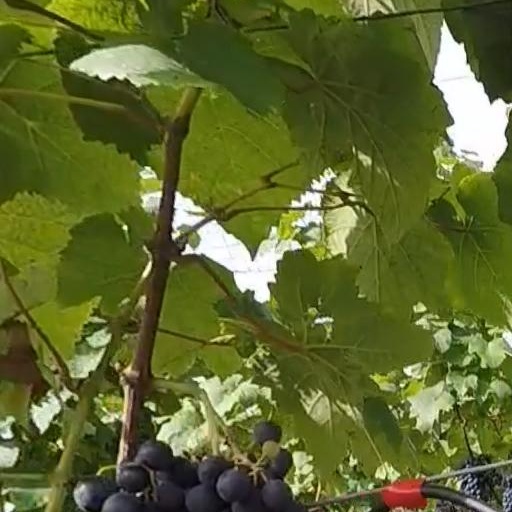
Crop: grape